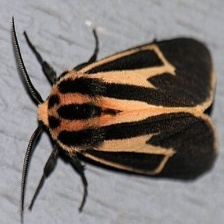
Species: BANDED TIGER MOTH